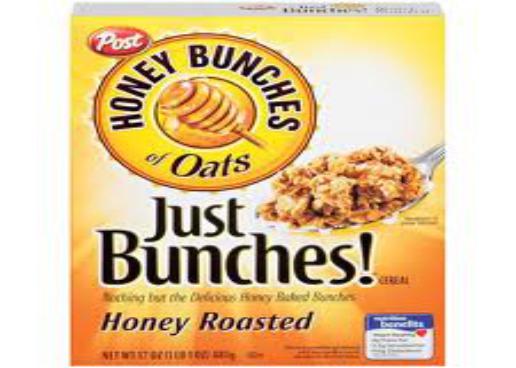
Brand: Honey Bunches of Oats
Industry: Food